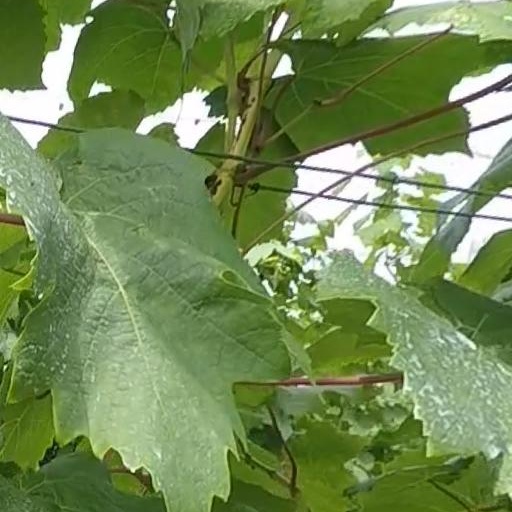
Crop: grape